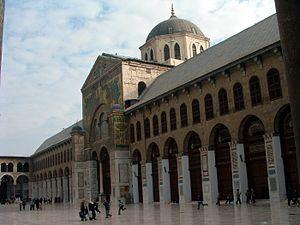
L'expression arts de l'Islam désigne la production artistique qui s'est développée depuis l'hégire jusqu'au XIXᵉ siècle dans un territoire s'étendant de l'Espagne jusqu'à l'Inde et habité par des populations de culture islamique.